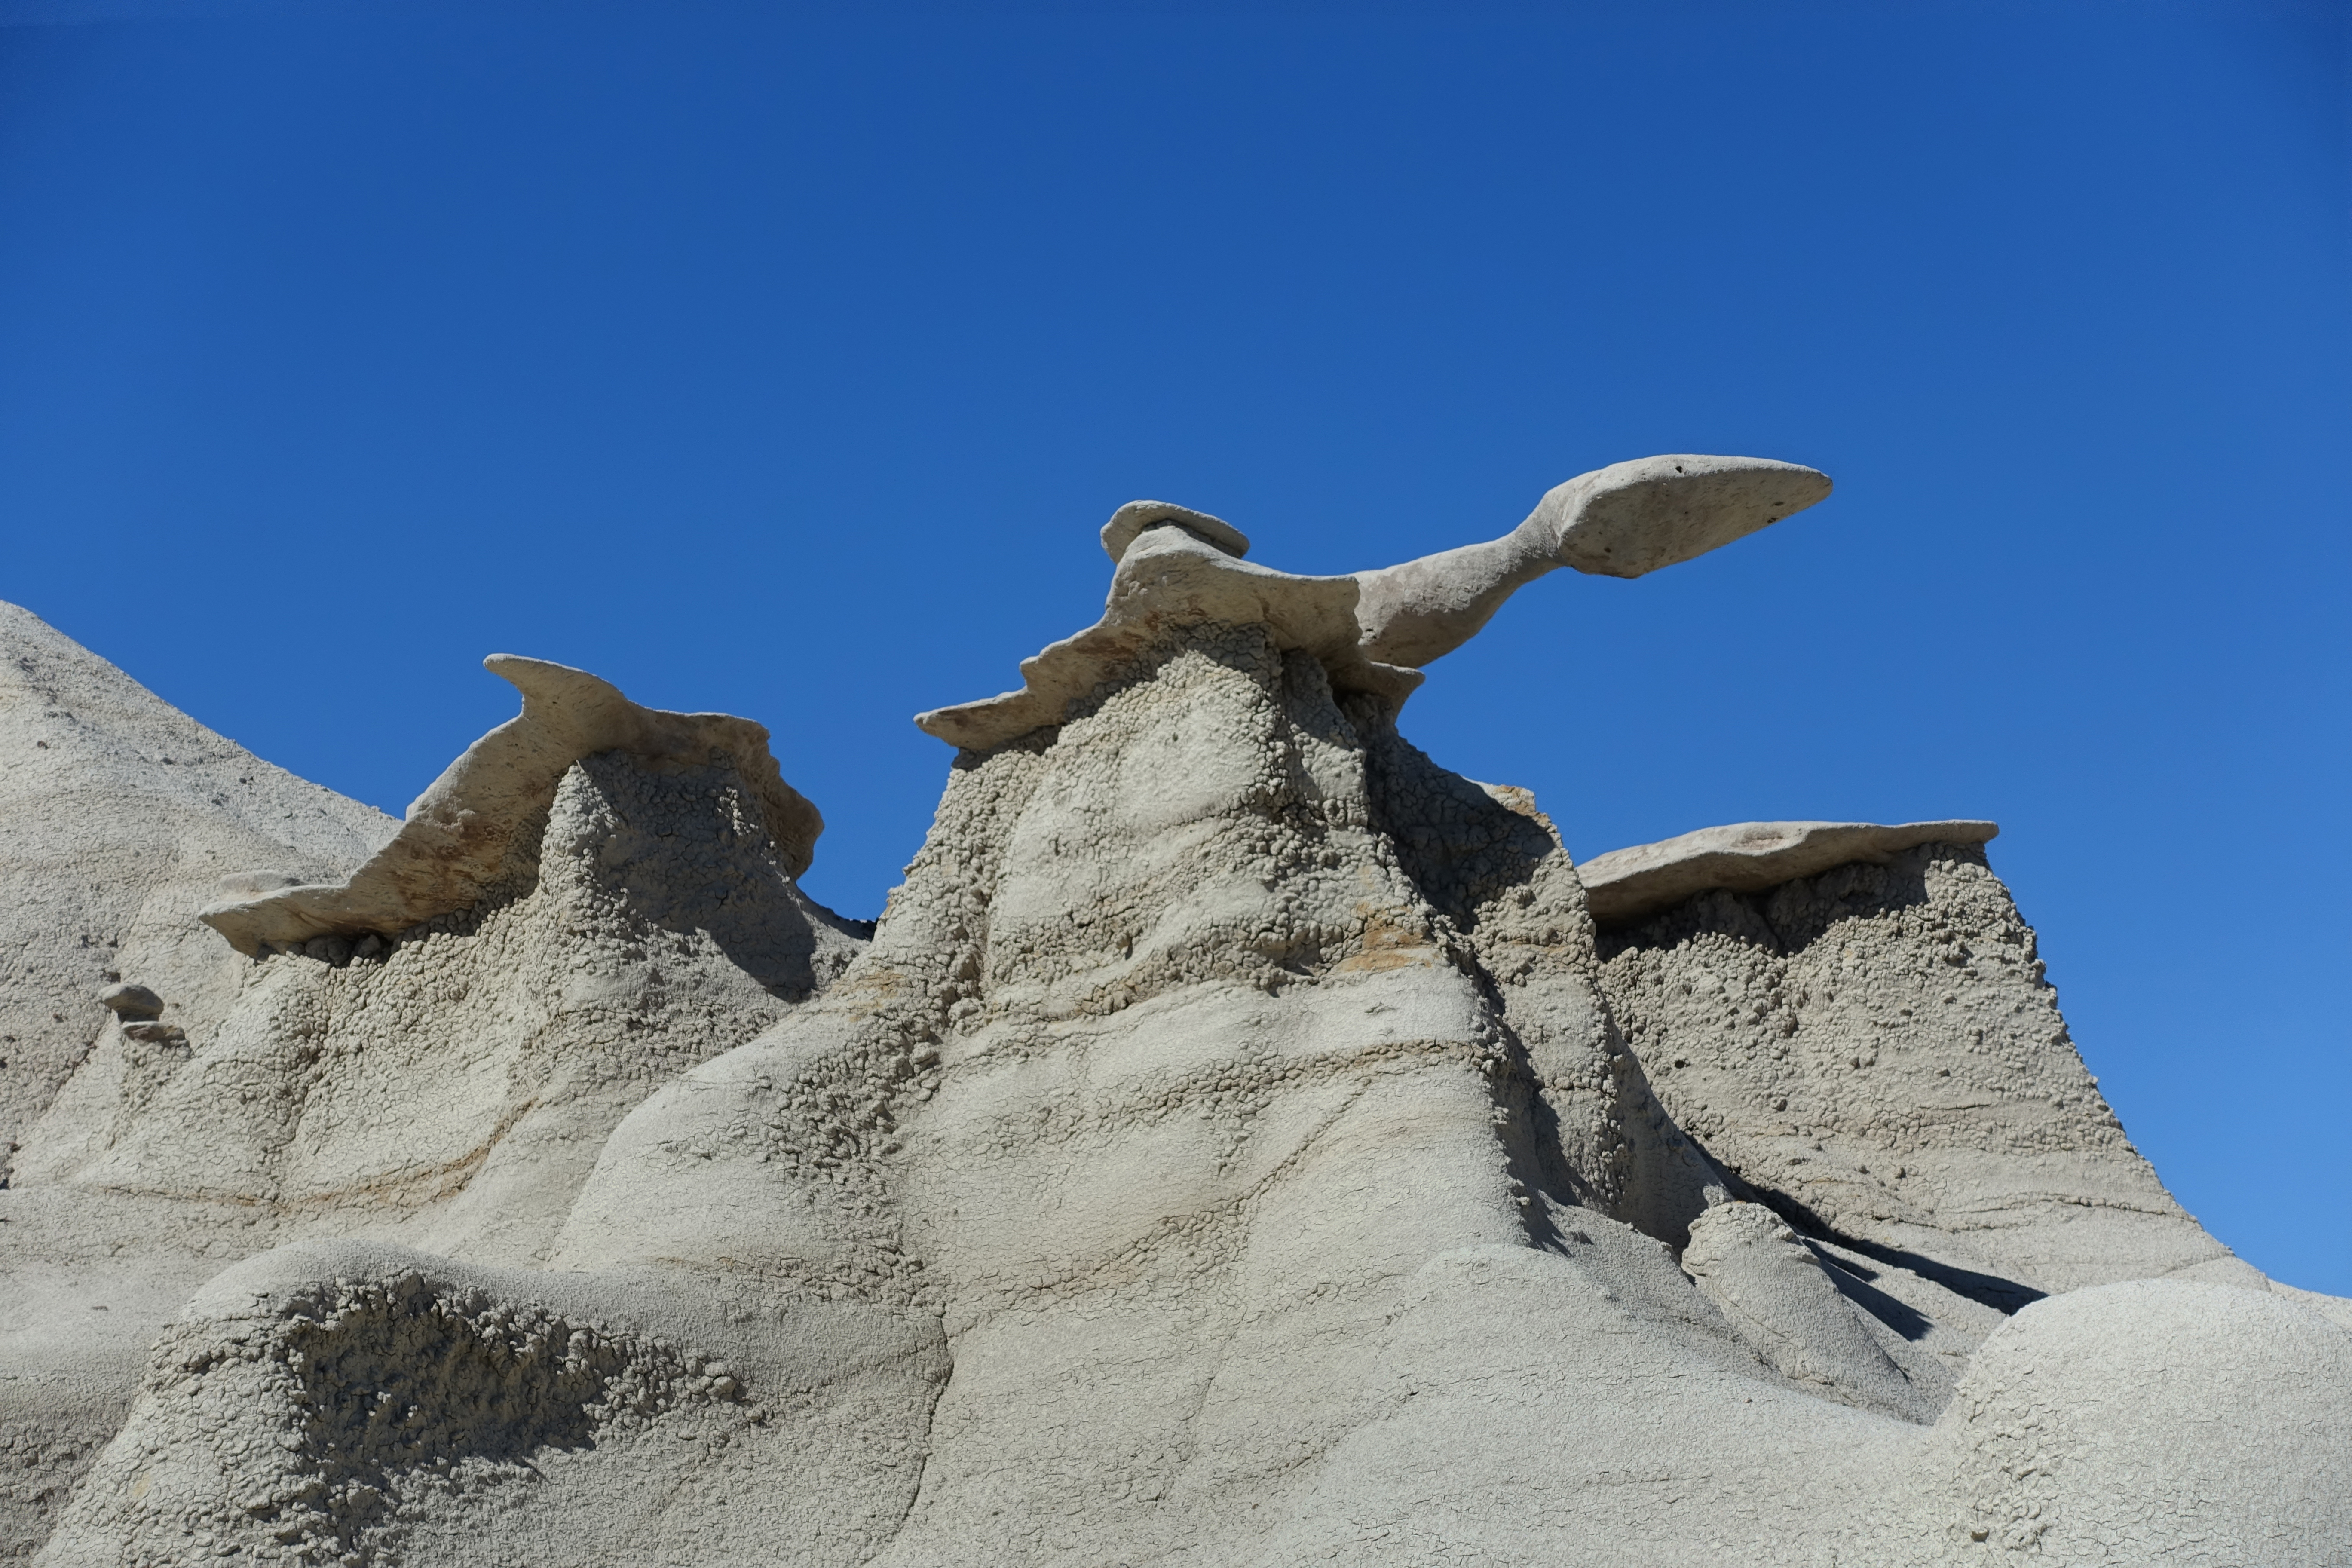
sand, rock, mountain, snow, mountain range, monument, formation, material, sculpture, geology, badlands, sonycybershotrx100iii, landform, cosmicspoon, mountainous landforms